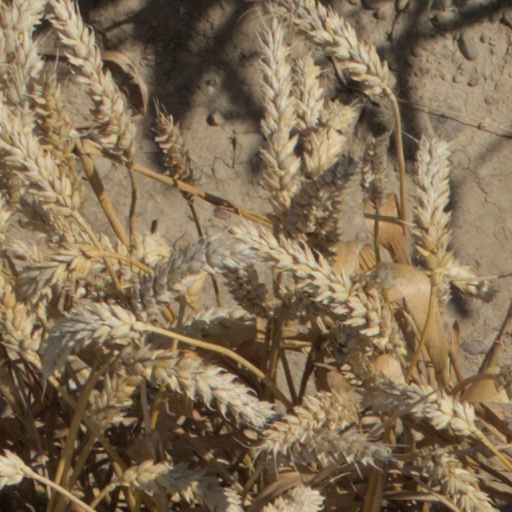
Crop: wheat